Bronze Age Europe

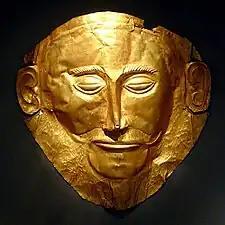
Gold 'Mask of Agamemnon', Greece, 1550 BC

when civilizations first established a far-ranging trade network. This network imported tin and charcoal to Cyprus, where copper was mined and alloyed with the tin to produce bronze. Bronze objects were then exported far and wide and supported the trade. Isotopic analysis of the tin in some Mediterranean bronze objects indicates it came from as far away as Great Britain.